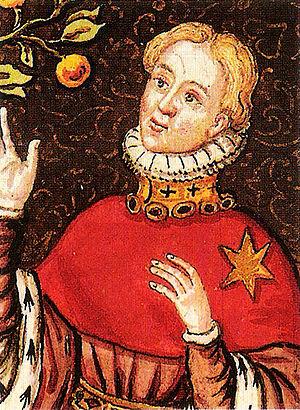
""La Mort menaçant Louis d'Orléans à genoux"" (détail), d'après la chapelle des Célestins à Paris, XVIe siècle, Paris, BnF, département Estampes et photographie, fonds François Roger de Gaignières, planche 58, cote RESERVE NA-21 (2)-FOL."